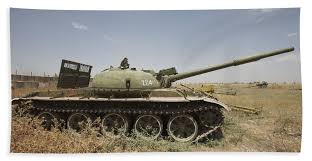
Label: T-62